Odissi

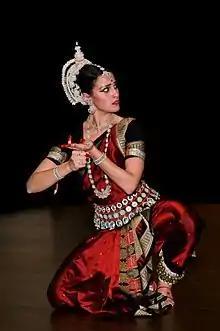
An Odissi dancer in "nritya" (expressive) stage of the dance.

The Odissi dance likely expanded in the 17th century, states Alexandra Carter, under King Ramachandradeva's patronage. This expansion integrated martial arts ("akhanda") and athletics into Odissi dance, by engaging boys and youth called "Gotipuas", as a means to physically train the young for the military and to resist foreign invasions. According to Ragini Devi, historical evidence suggests that the "Gotipuas" tradition was known and nurtured in the 14th century, by Raja of Khordha.